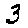
Label: 3